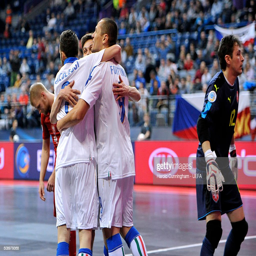
country celebrates scoring during the match .